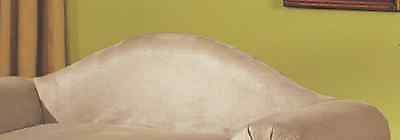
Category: sofa